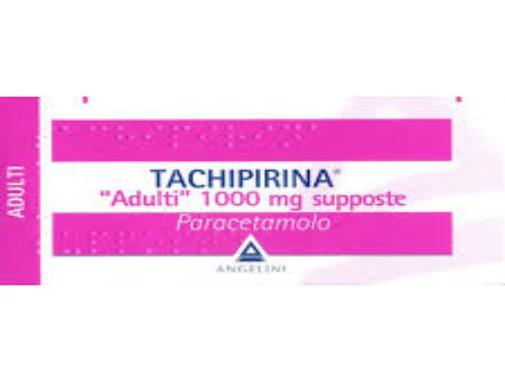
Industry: Medical